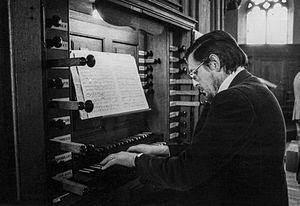
André Isoir, né à Saint-Dizier le 20 juillet 1935 et mort le 20 juillet 2016 à Longpont-sur-Orge, est un organiste et professeur français.